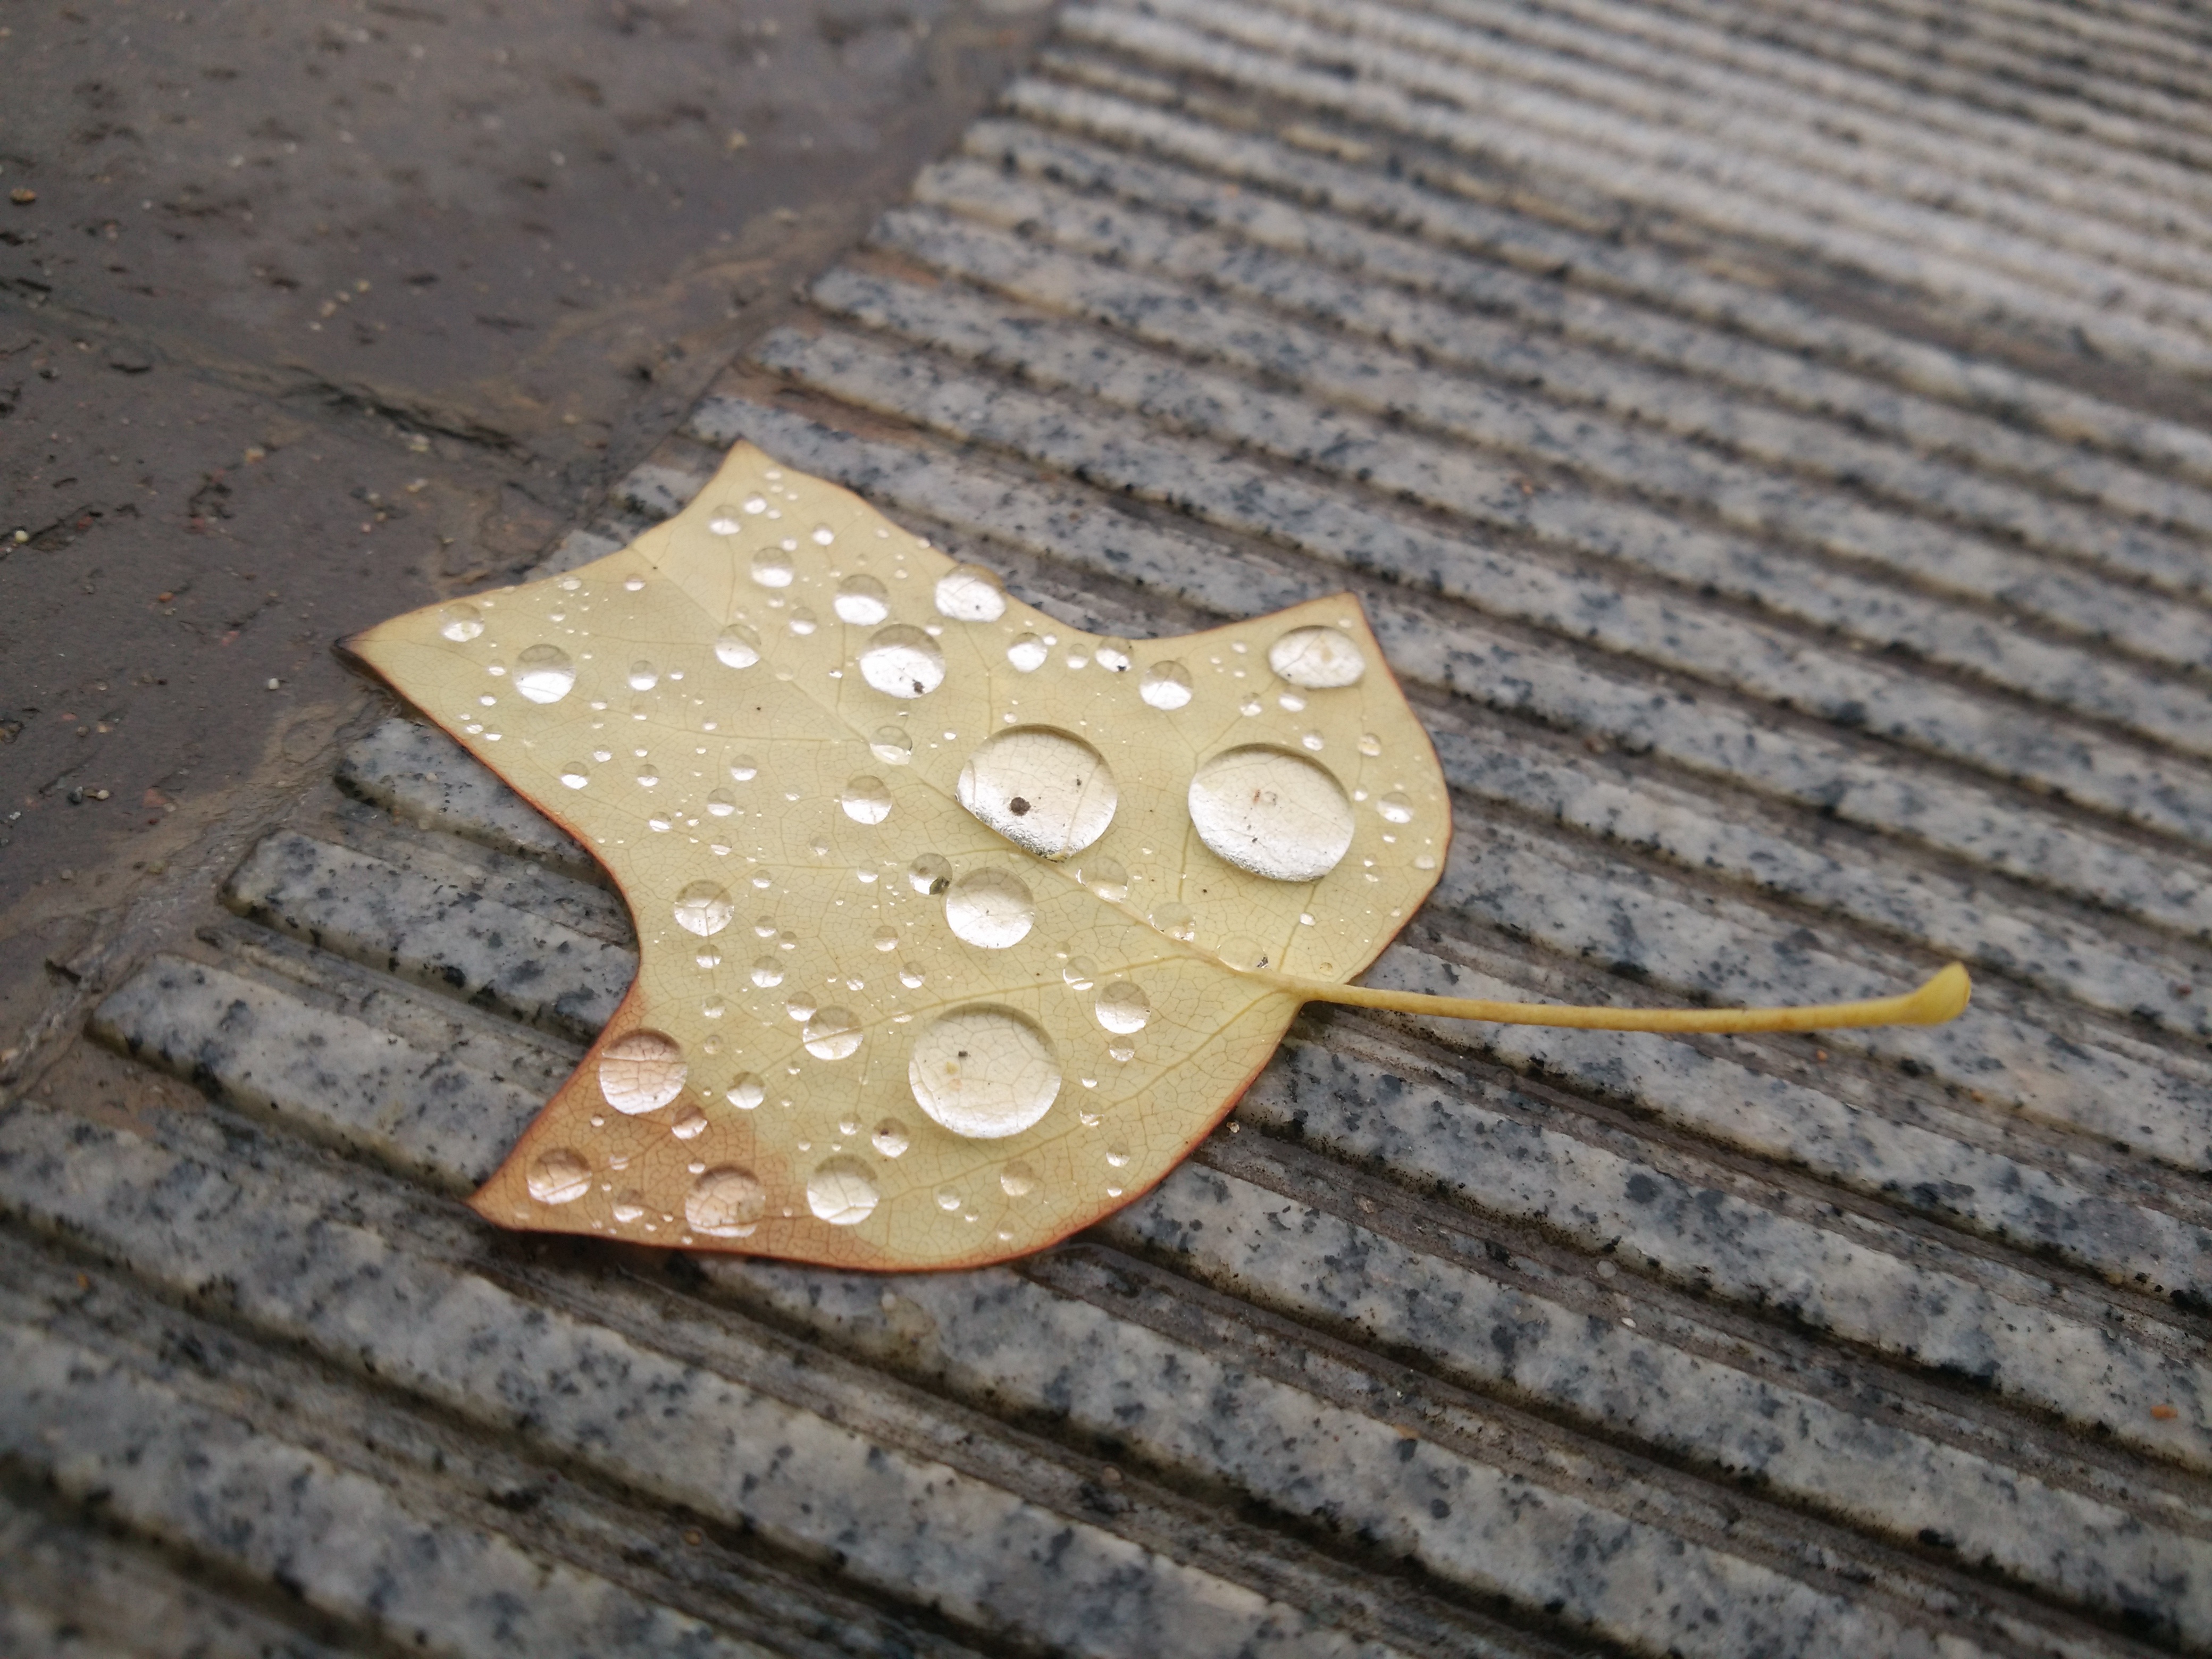
wood, rain, leaf, number, metal, material, crystal clear, liriodendron